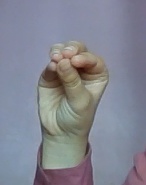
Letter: ha